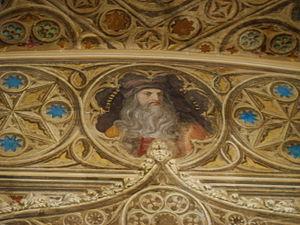
Pietro Paoletti est un graveur et peintre italien.